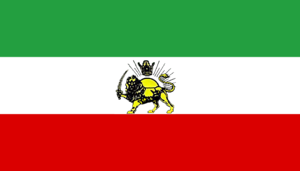
Irans flag
Irans flag før revolutionen i 1979
Irans nuværende flag blev indført d. 29. juli 1980.